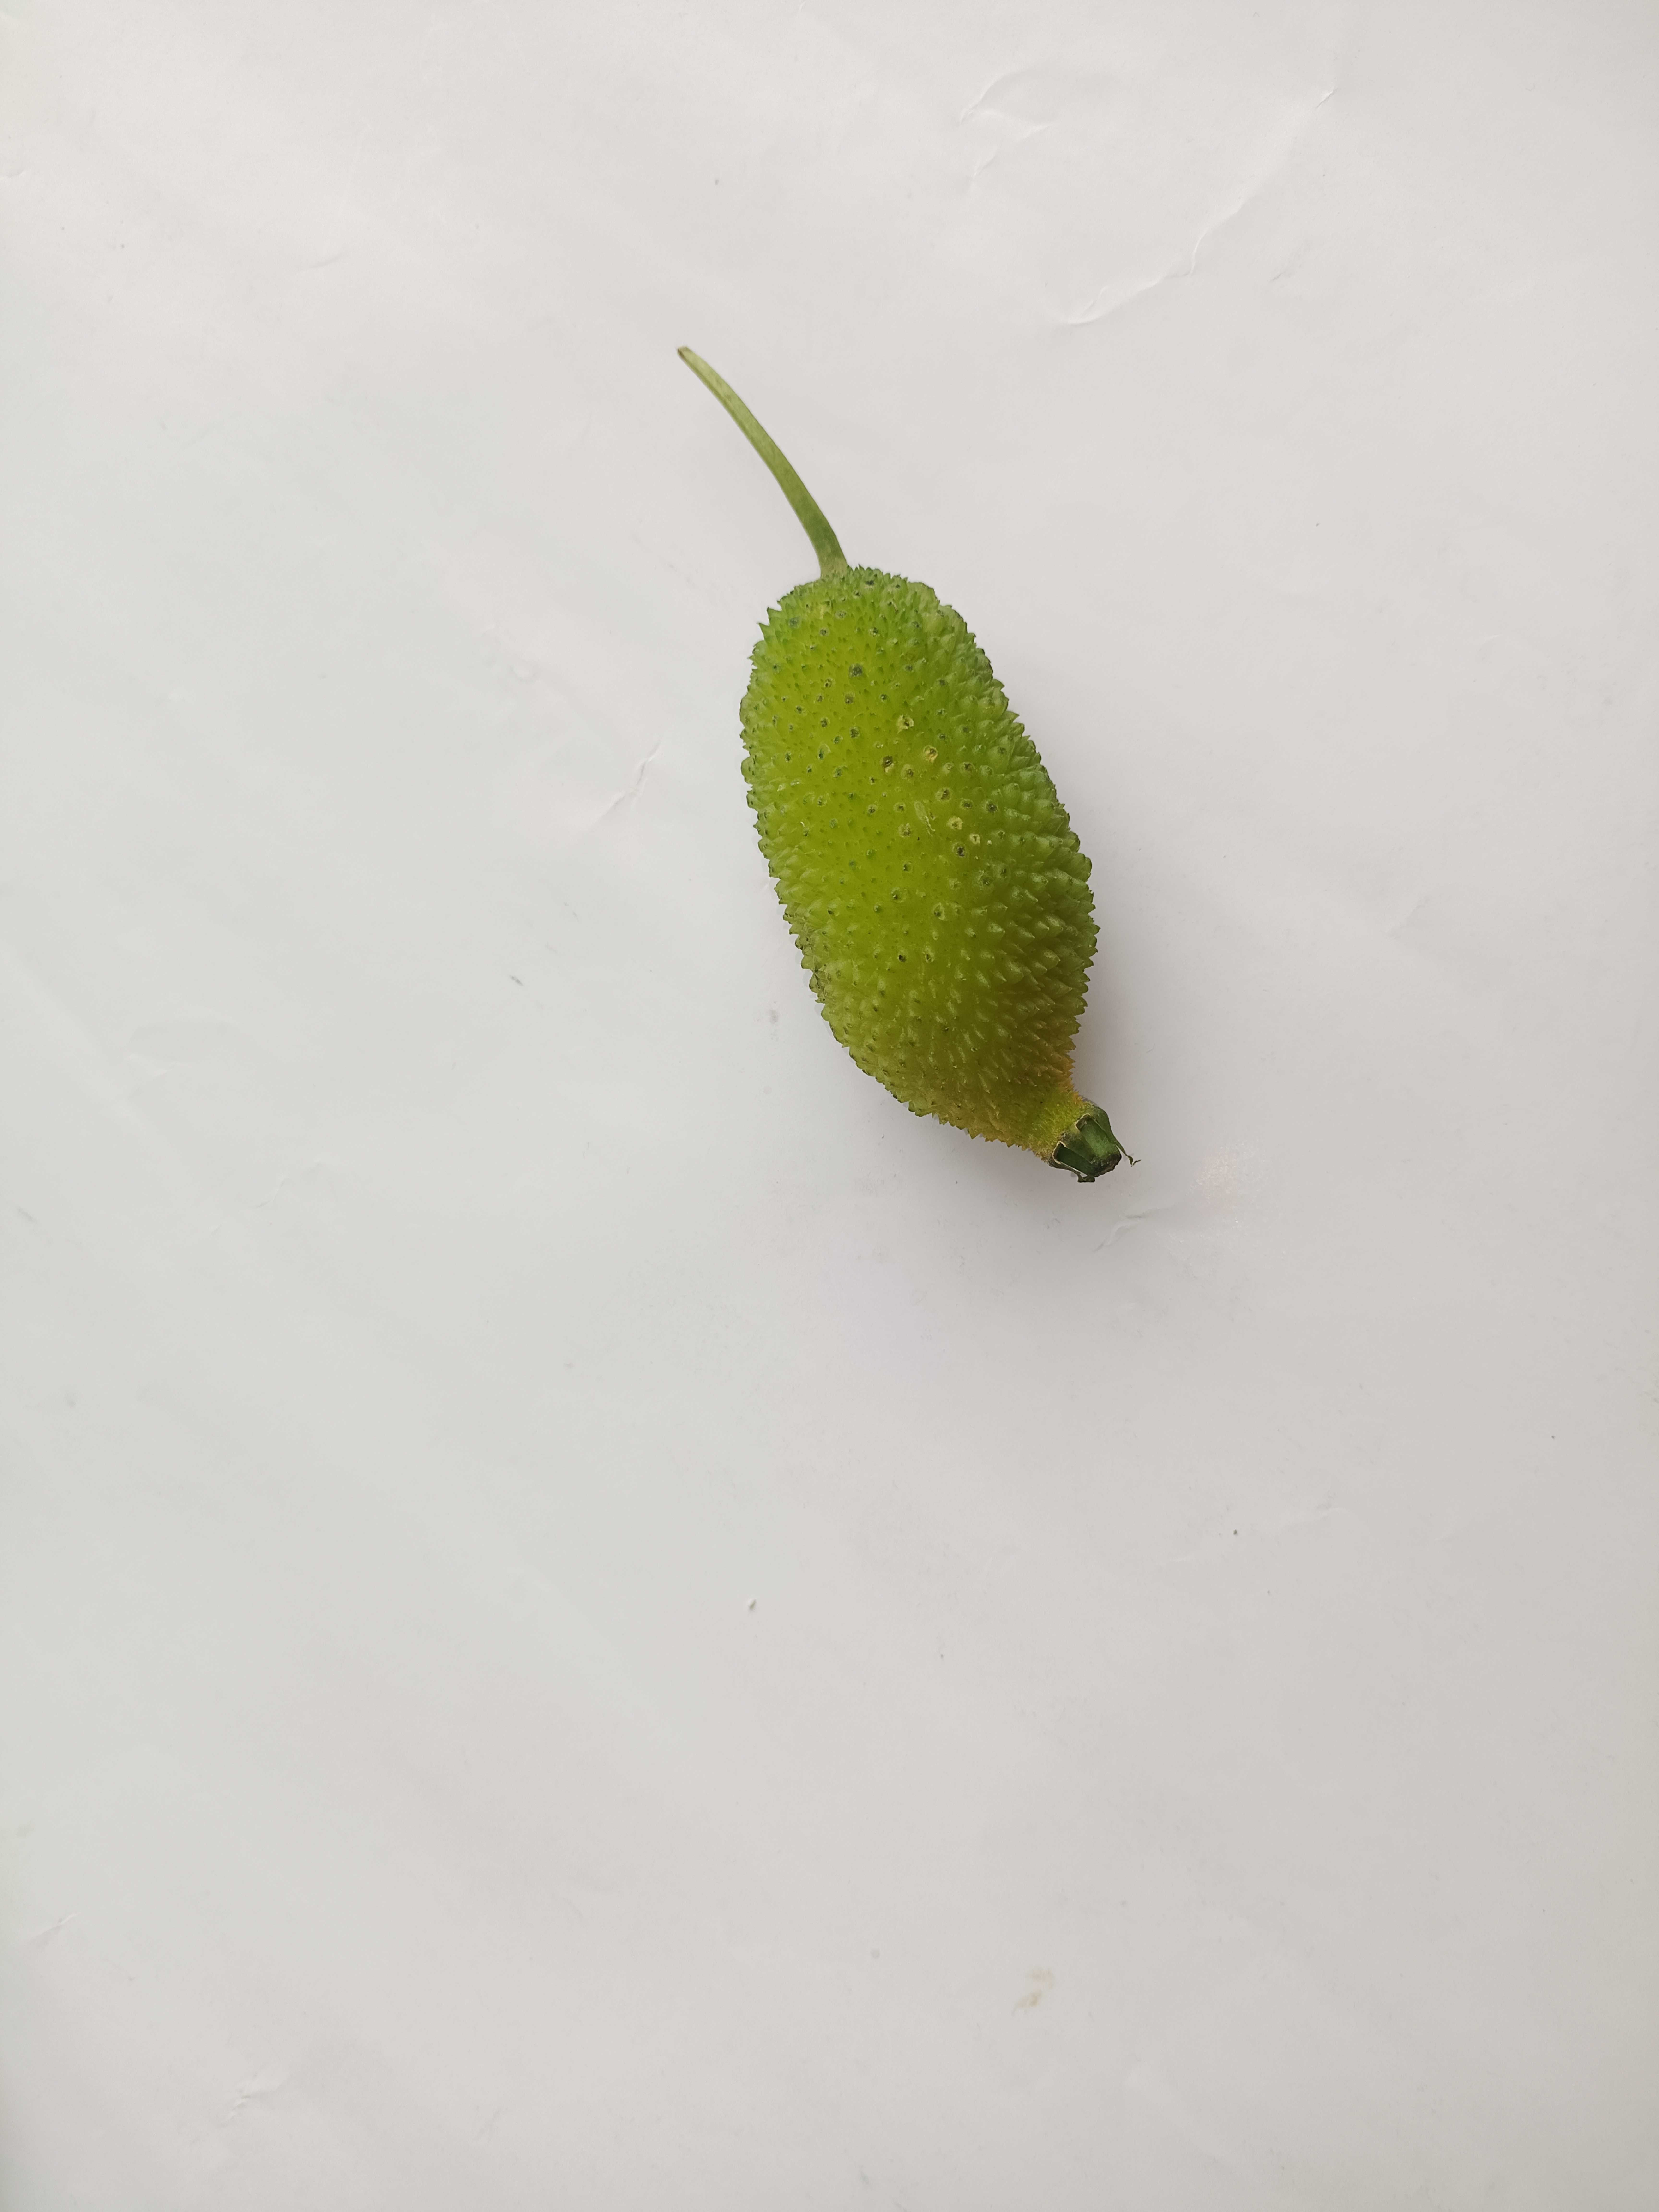
Label: Momordica dioica